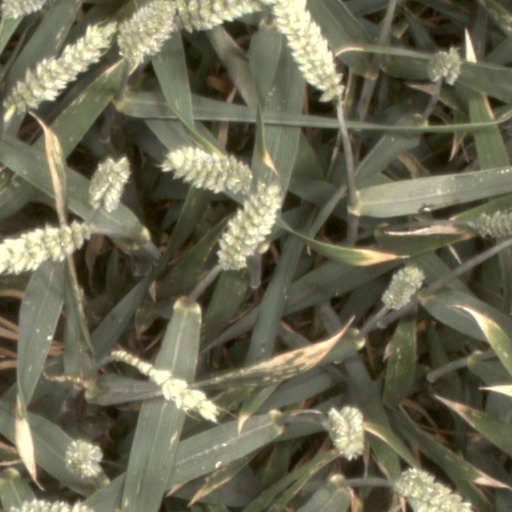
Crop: wheat